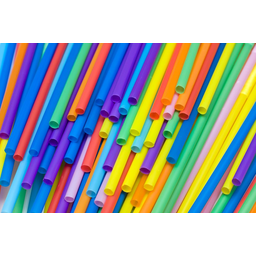
Label: plastic